The Cairo

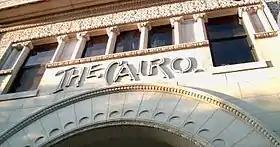

On May 29, 2007, a fire emptied the Cairo of its roughly 400 residents. At least nine emergency vehicles responded to the blaze. The fire heavily damaged one of the central units of the tenth floor. Firewalls prevented its spread, although some other units suffered water damage.